Taekwondo

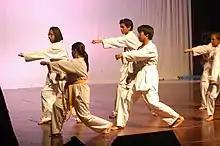
Exhibition of taekwondo students at the Monterrey Institute of Technology and Higher Education, Mexico City

Taekwondo ranks vary from style to style and are not standardized. For junior ranks, ranks are indicated by a number and the term ("gup", or "kup"), which represents belt color. A belt color may have a stripe in it. Ranks typically count down from higher numbers to lower ones. For senior ranks ("black belt" ranks), each rank is called a or "degree" and counts upwards.